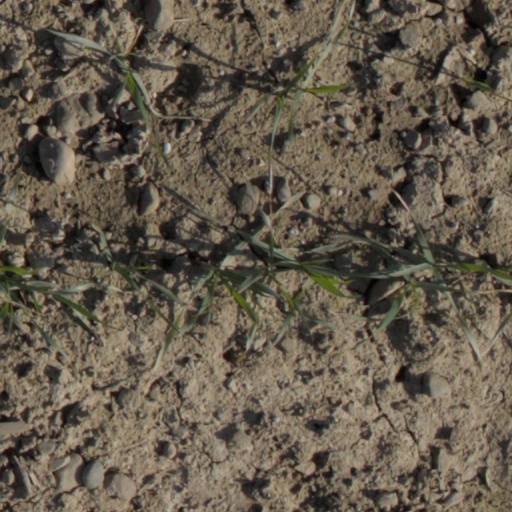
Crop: wheat